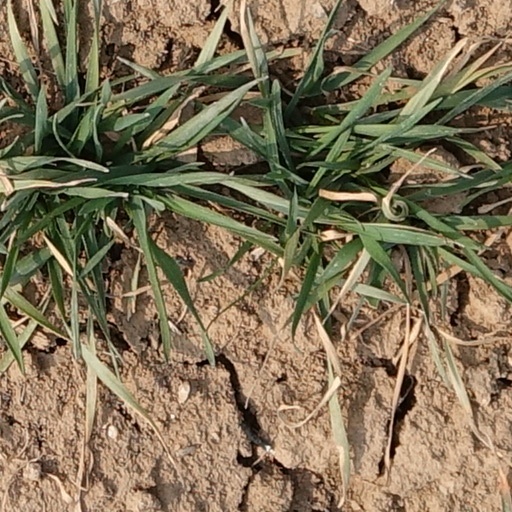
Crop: wheat